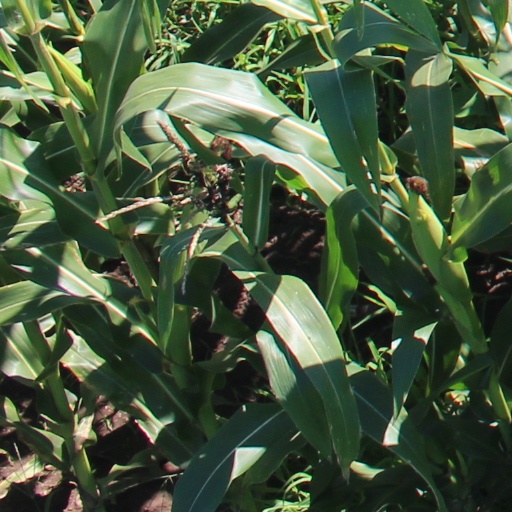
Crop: maize; corn